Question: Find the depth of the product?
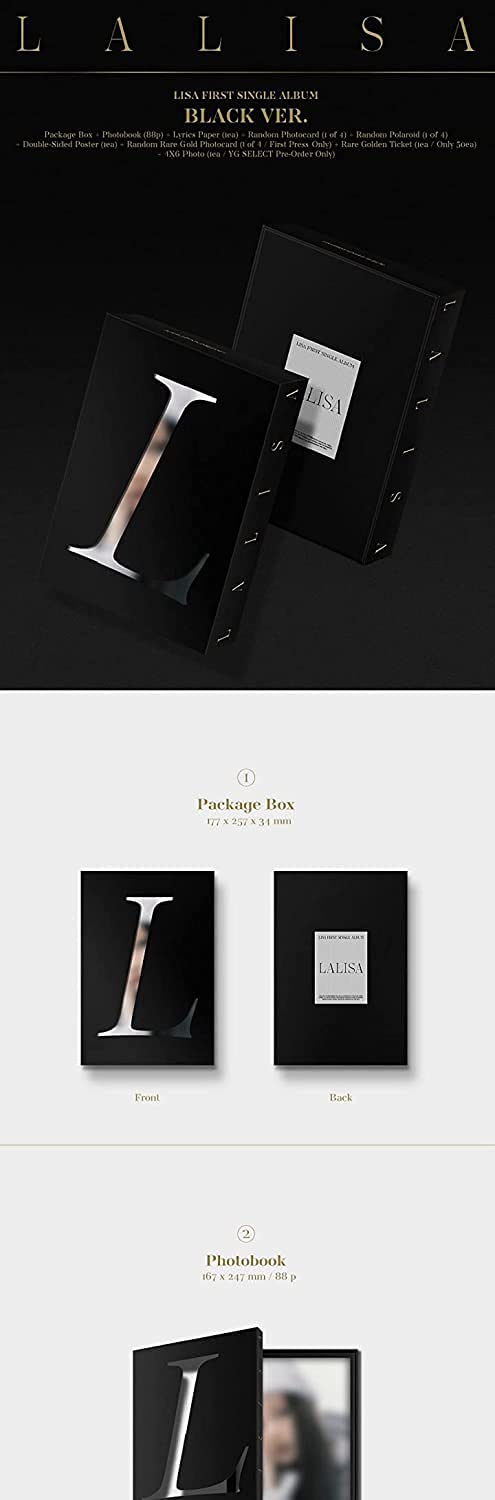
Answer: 167.0 millimetre